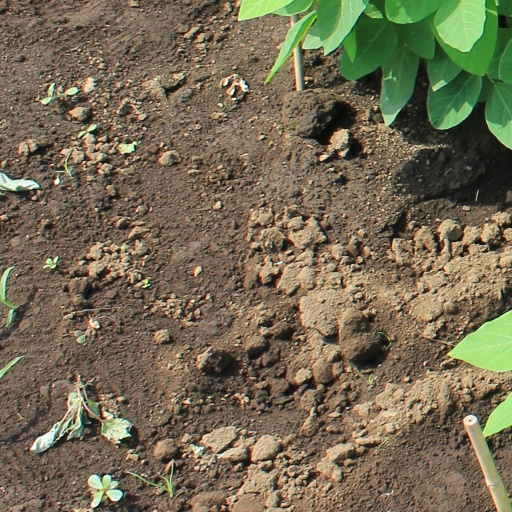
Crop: soybean